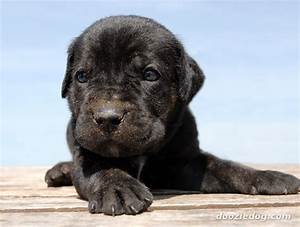
Label: dog